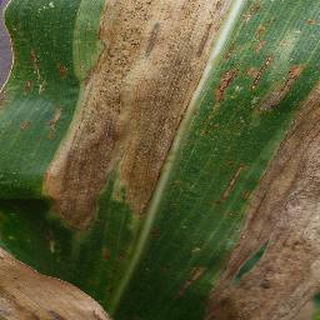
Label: corn_northern_leaf_blight